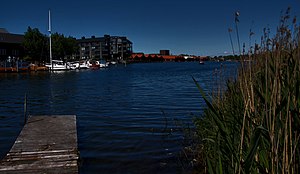
Erdkehlgraven
Erdkehlgraven.
Erdkehlgraven et et vandområde mellem Refshalevej og Christiansholm vest for Christiania i København. Området afgrænses mod syd af Laboratoriegraven og mod nordvest af Tømmergraven og Maskingraven.